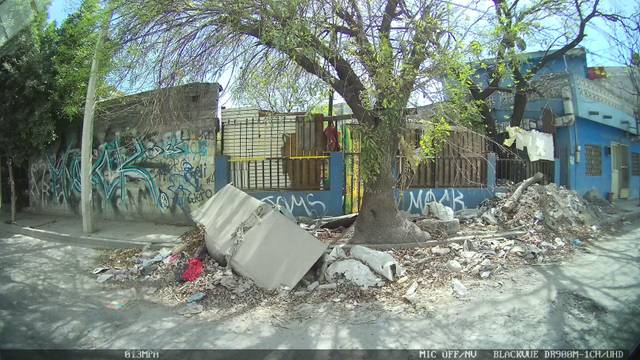
Region: Mexico
Coordinates: 25.688, -100.304